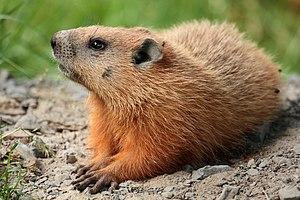
Marmotte commune sur le campus de l'Université Laval entre le Pouliot et le Vachon, Québec, Canada